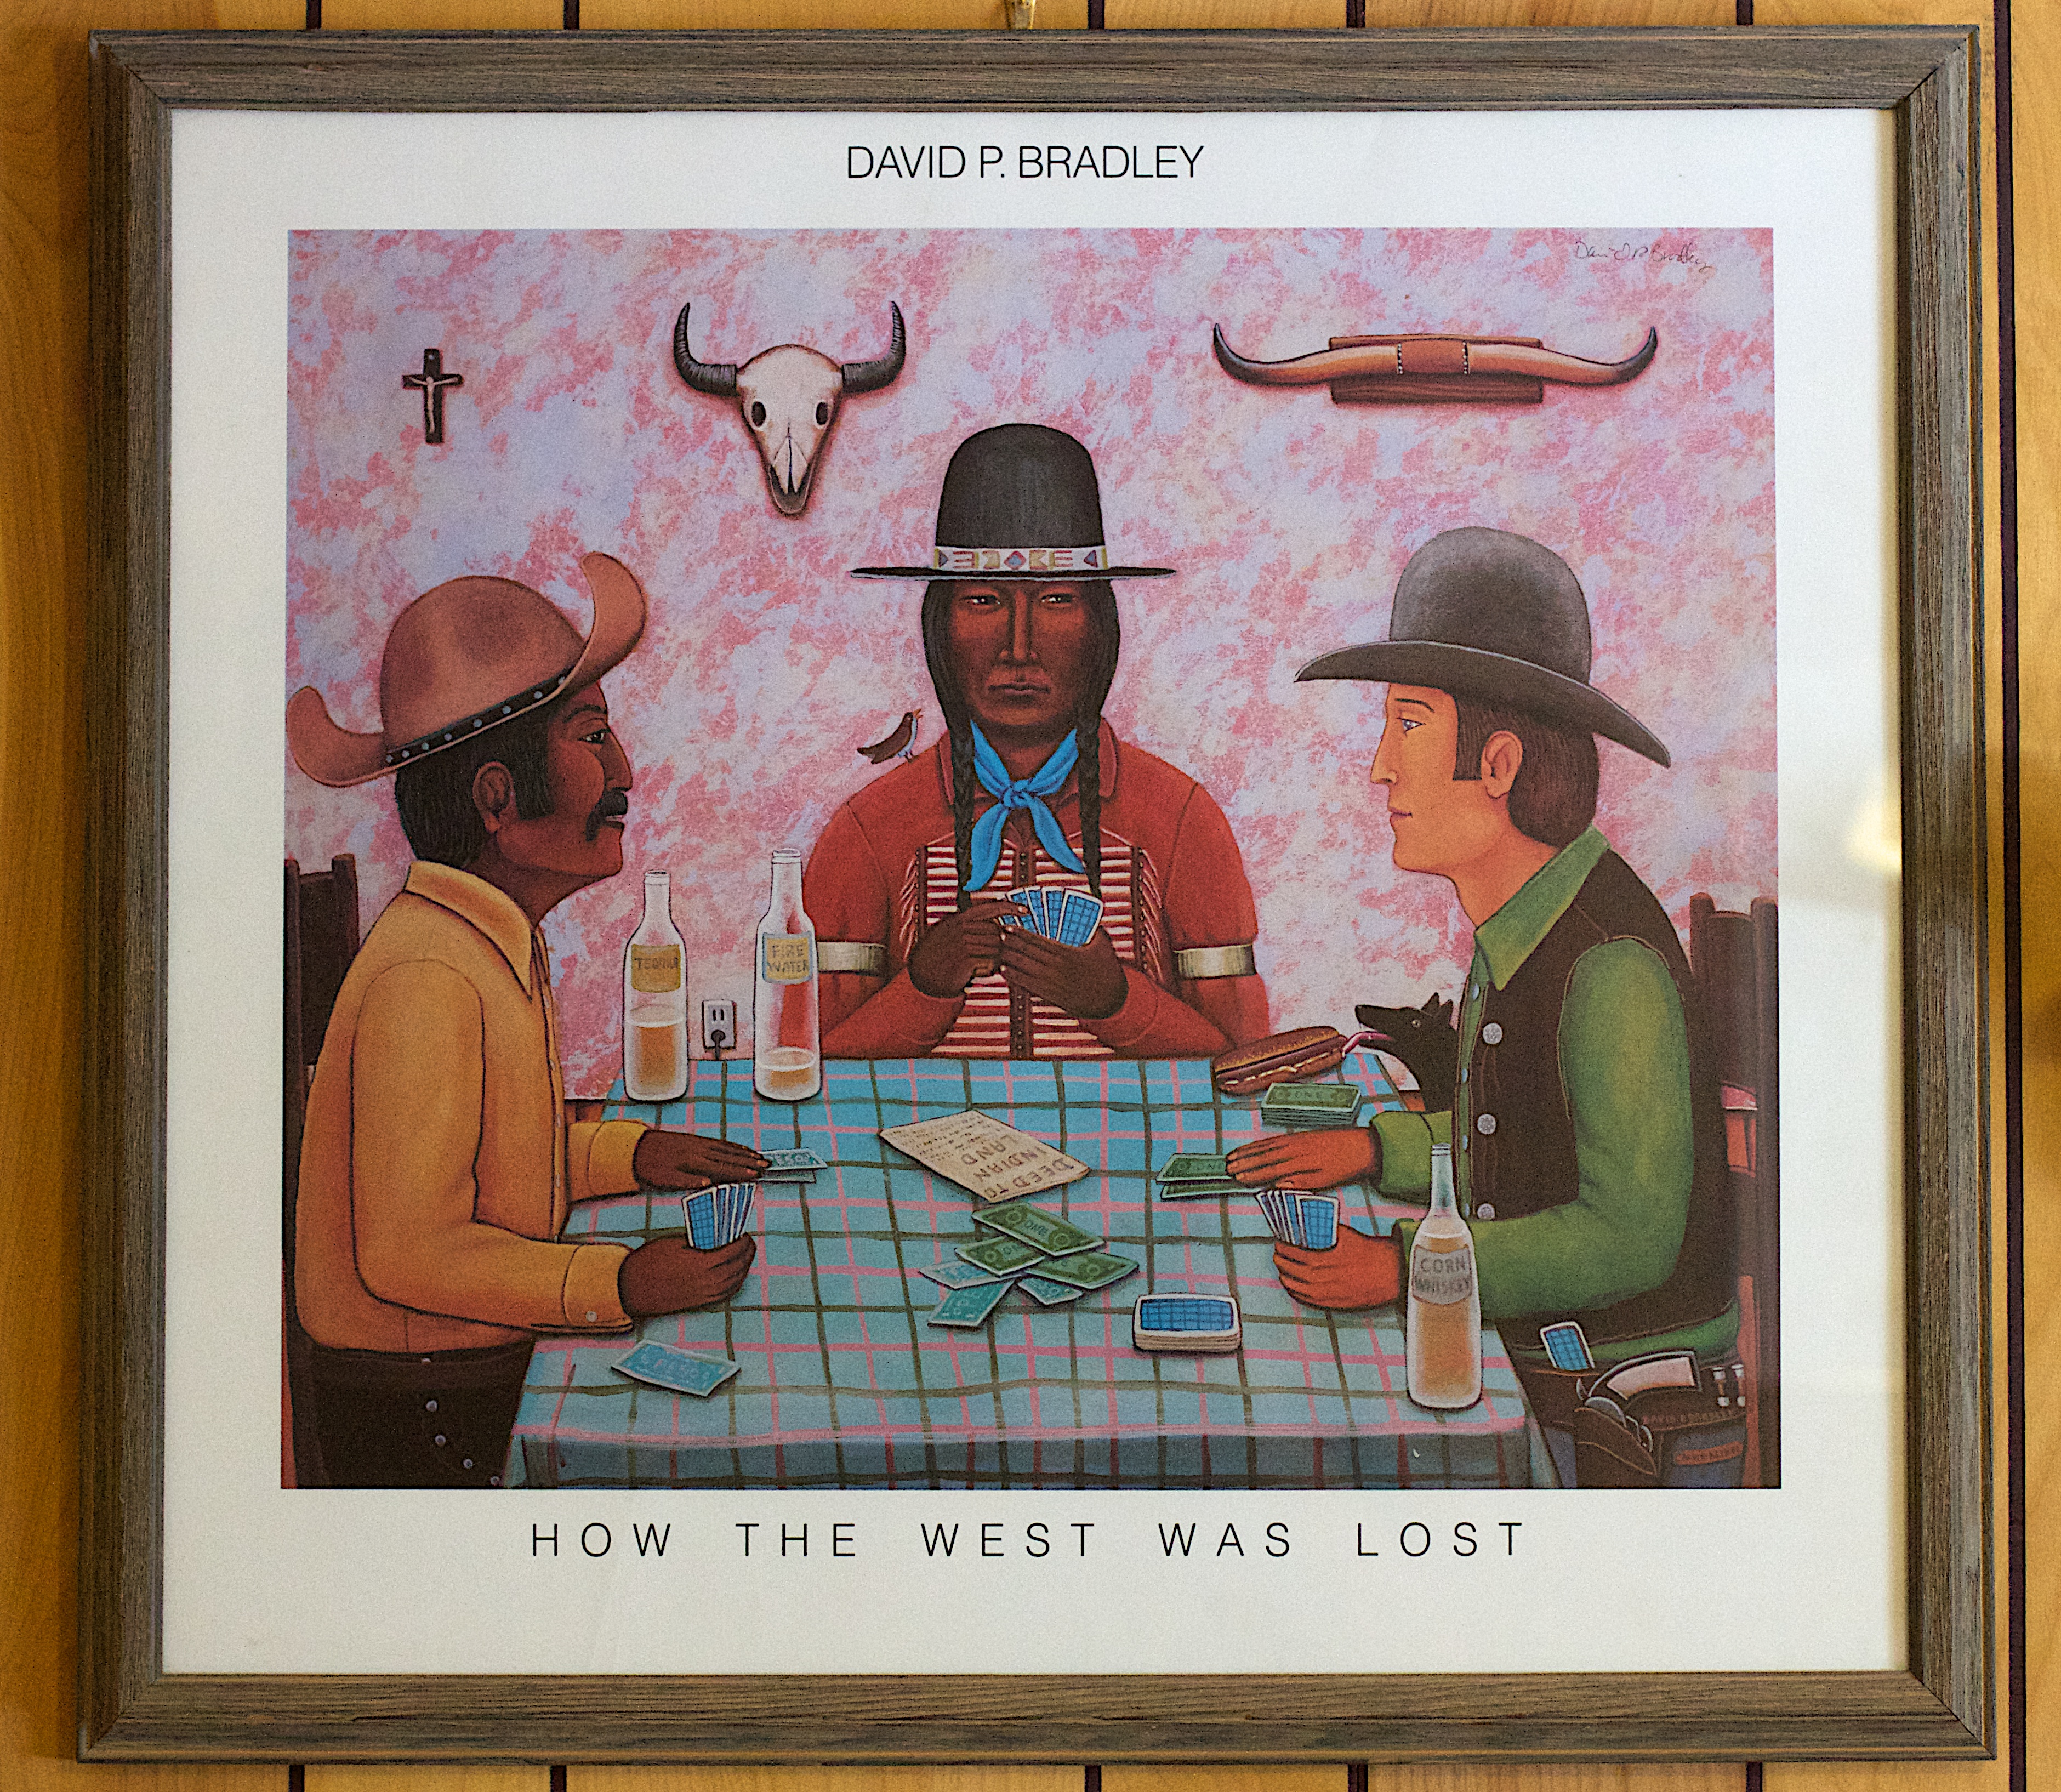
painting, art, illustration, design, poster